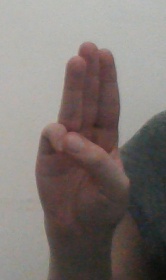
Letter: thaa